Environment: real
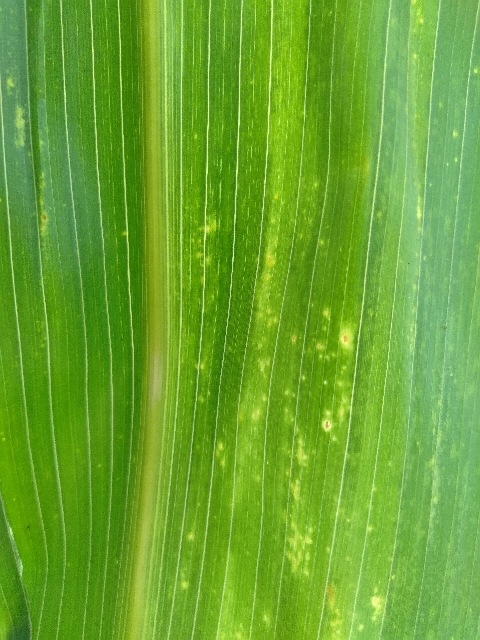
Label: lethal_necrosis